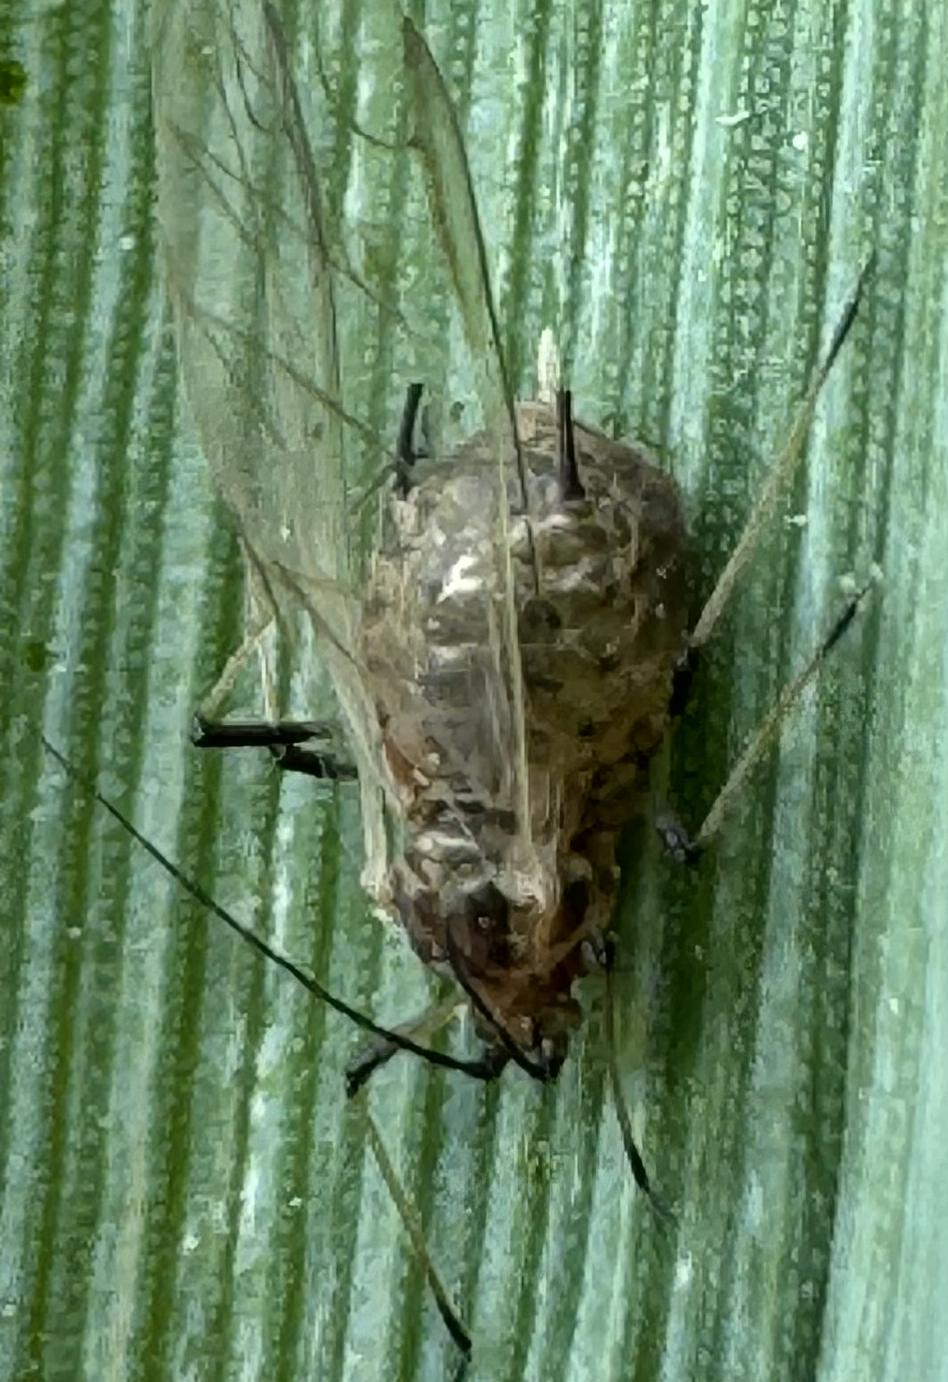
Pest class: english_grain_aphid